Mountain Brook High School

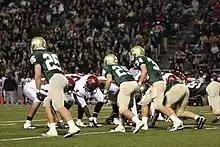
The MBHS football team in a 2010 playoff contest against Gadsden City

Football: The Mountain Brook football team competes in Class 6A of AHSAA. Mountain Brook football was first organized in 1966 and has an all-time record of 415-246-1. MBHS football has accomplished 41 winning seasons out of 59. The longest-serving head football coach in school history is Chris Yeager. He has served from 2006–present and has a record of 153-65. The Spartans’ longest-running football rivalry is with Vestavia Hills High School, trailing in the series 28-30. MBHS football currently holds 12 region championships in 1975, 1976, 1984, 1985, 1987, 1996, 1999, 2002, 2003, 2011, 2020, and 2021. The team reached its first playoff appearance and win in 1975. Since, the Spartans have had 31 playoff appearances. The Mountain Brook High School football program currently holds two AHSAA state championships in 1975 and 1976. The team also has two runner-up finishes in 1996 and 2022.